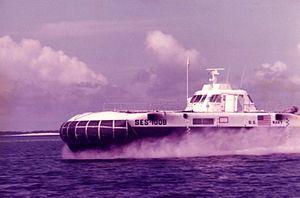
Un navire à effet de surface est un navire à portance fonctionnant en utilisant la couche d'air entre le navire et la surface de l'eau. La création de cette couche nécessite une certaine vitesse qui doit être atteinte à la surface de l'eau. Ce navire nécessite des propriétés hydrodynamiques pour « décoller » et des propriétés aérodynamiques ensuite.